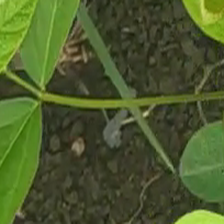
Weed species: Lavhala_(Cyperus_Rotundus)